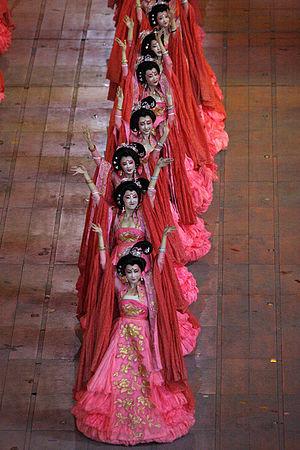
La cérémonie d'ouverture des Jeux olympiques d'été de 2008 est la cérémonie d'ouverture par laquelle ont été lancés les Jeux olympiques d'été de 2008 à Pékin, la capitale de la République populaire de Chine. D'une durée de trois heures, elle a eu lieu le 8 août 2008 dès 20h08 heure locale dans le Stade national de Pékin, construit pour l'occasion.